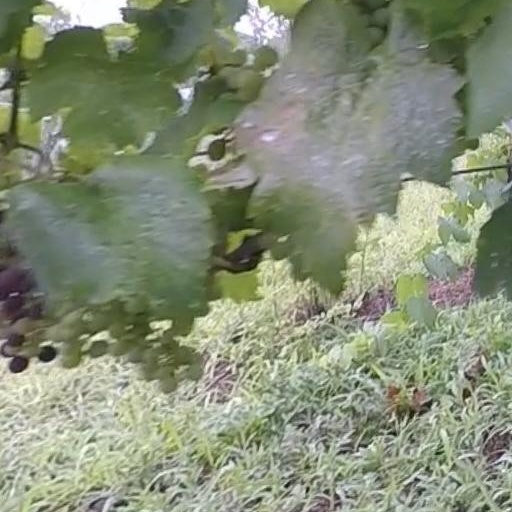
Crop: grape